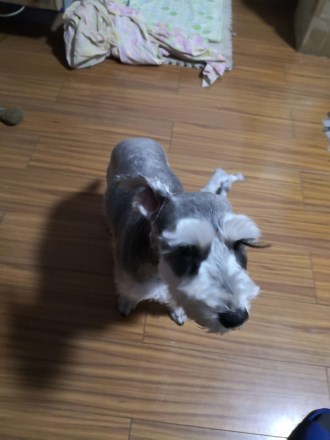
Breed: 2342-n000102-miniature_schnauzer